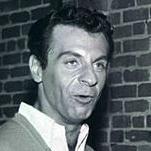
Age: 32